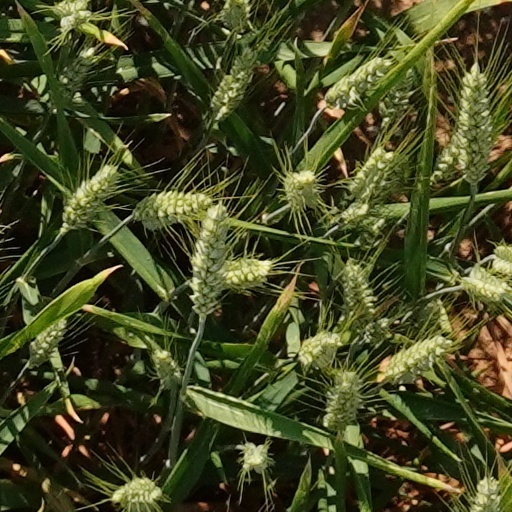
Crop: wheat